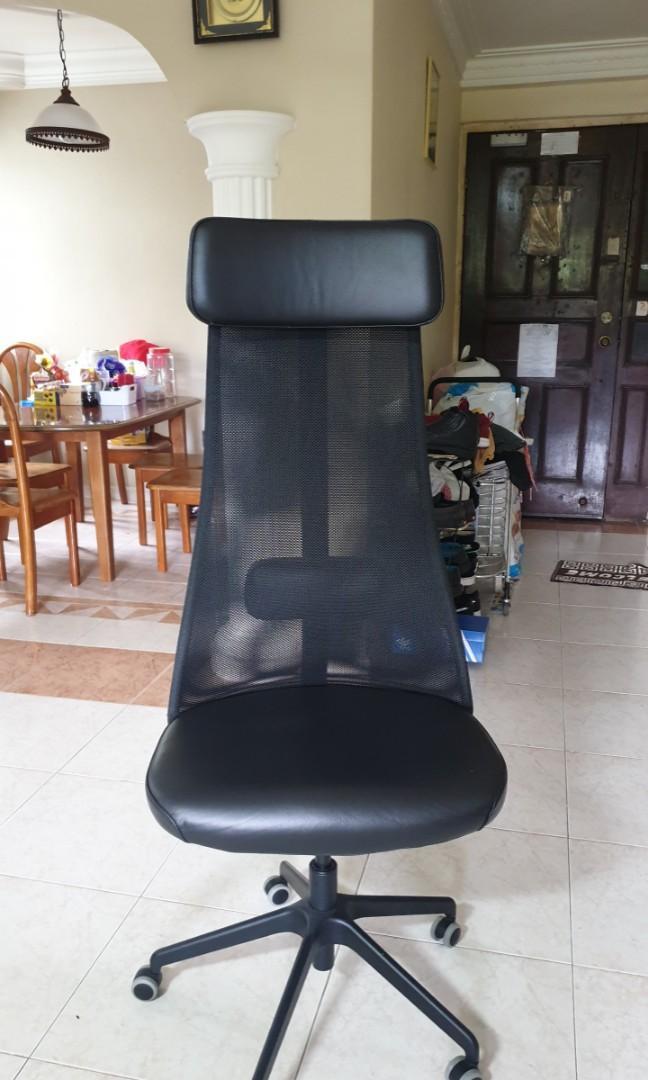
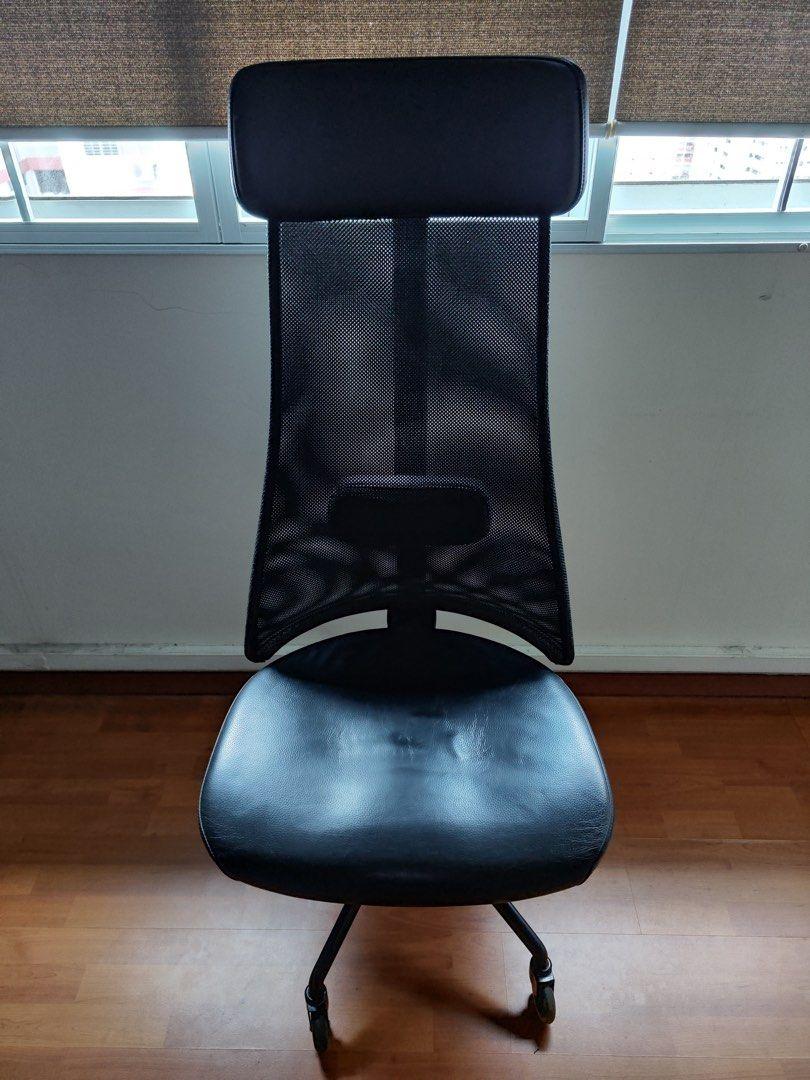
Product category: items_chair
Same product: yes